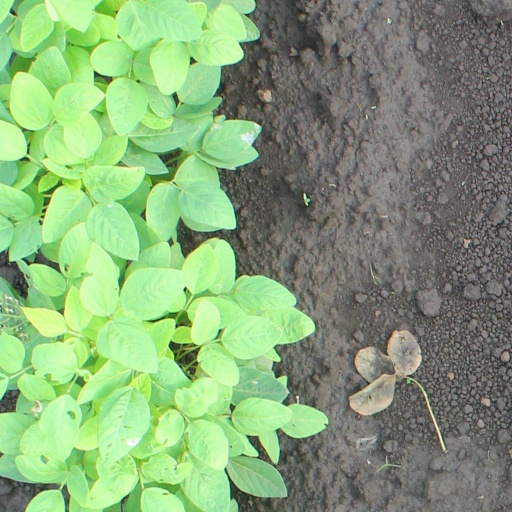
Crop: soybean